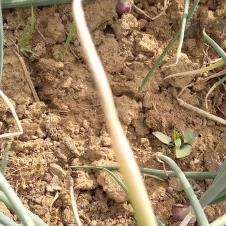
Crop: Onion
Condition: fusarium-d